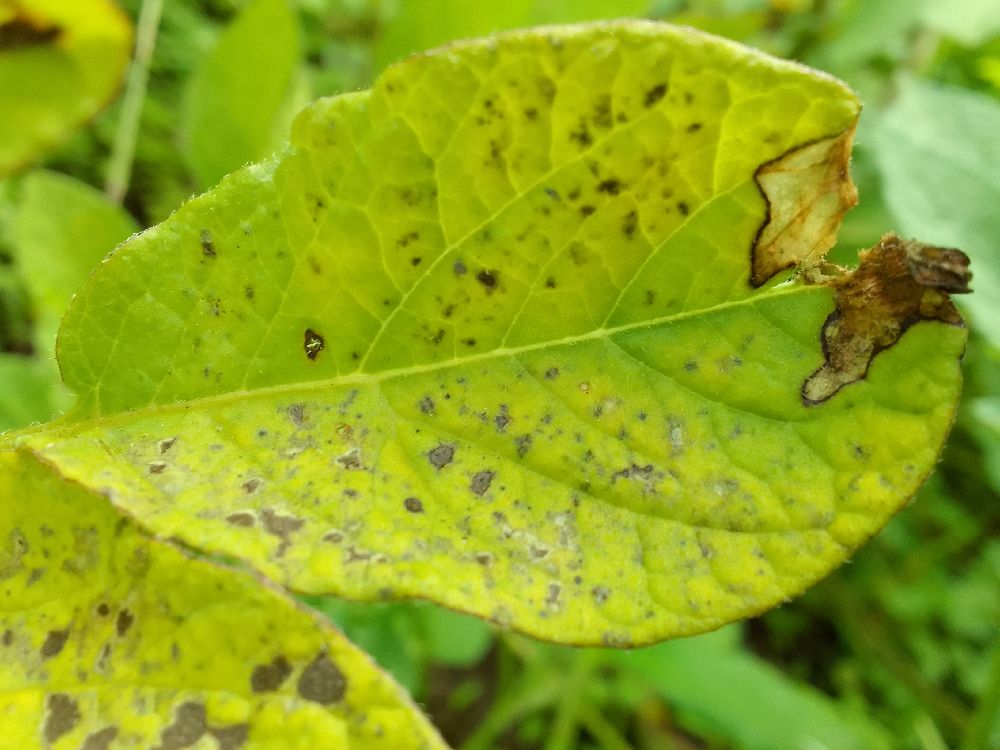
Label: Early blight